Militia (England)

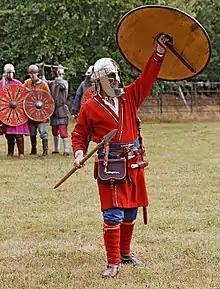
A modern recreation of a 7th-century Anglo-Saxon warrior

The origins of military obligation in England pre-date the establishment of the English state in the 10th century, and can be traced to the 'common burdens' of the Anglo-Saxon period, among which was service in the fyrd, or army. There is evidence that such an obligation existed in the Kingdom of Kent by the end of the 7th century, Mercia in the 8th century and Wessex in the 9th century, and the Burghal Hidage of 911–919 indicates that over 27,000 men could have been raised in the defence of 30 West Saxon boroughs. In the late 10th century, areas began to be divided into 'hundreds' as units for the fyrd. The obligation to serve was placed on landholders, and the Domesday Book indicates that individuals were expected to serve for approximately 60 days.